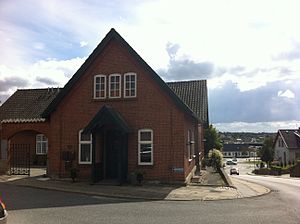
Hans Kirk / Liv og karriere
Hans Kirks barndomshjem i Hadsund
Hans Kirks barndomshjem i Jacob Møllersgade 10 9560 Hadsund
Hans Rudolf Kirk var en dansk forfatter, kommunist og medarbejder ved avisen Land og Folk.